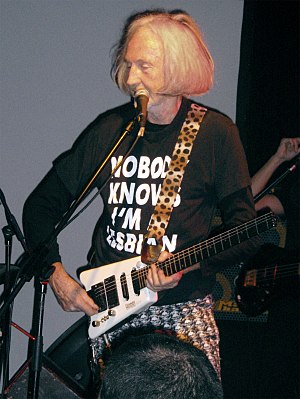
Daevid Allen
Allen med bandet Gong